Ruggero Tomaselli

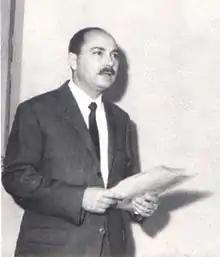

Ruggero Tomaselli (Trento, 22 August 1920 – Monzuno, 30 March 1982) was an Italian botanist. He introduced the study of phytosociology to Italy.